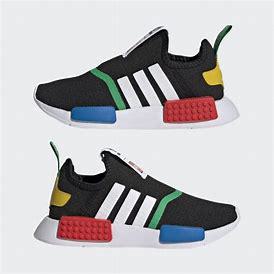
Brand: Adidas
Model: NMD 360